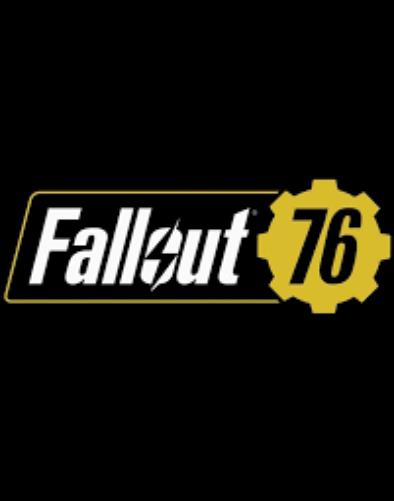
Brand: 76
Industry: Clothes